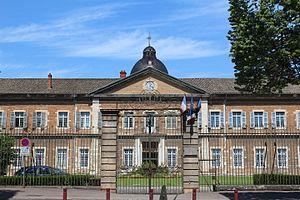
Hôtel-Dieu de Mâcon.
Cet article recense les monuments historiques de Mâcon, en France.
L'hôtel-Dieu de Mâcon est un ancien établissement hospitalier à Mâcon, en Saône-et-Loire, dans la région Bourgogne-Franche-Comté.
Mâcon est une commune française, capitale du Mâconnais, préfecture du département de Saône-et-Loire, dans la région Bourgogne-Franche-Comté.